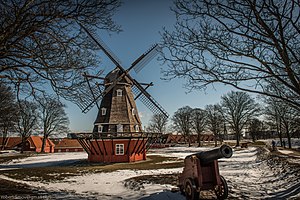
Kastelsmøllen
Kastelsmøllen, "bevogtet" af en kanon
Kastelsmøllen med kanon i forgrunden
Kastelsmøllen i København, opført i 1847, er en Hollandsk vindmølle med galleri. Den består af en grundmuret undermølle og en